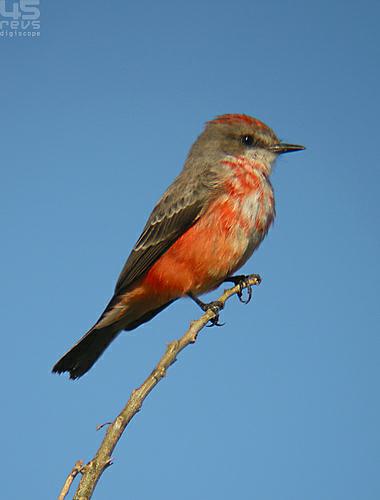
A photo of a vermilion flycatcher